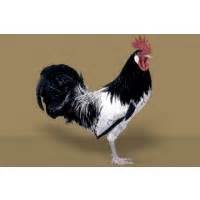
Label: chicken